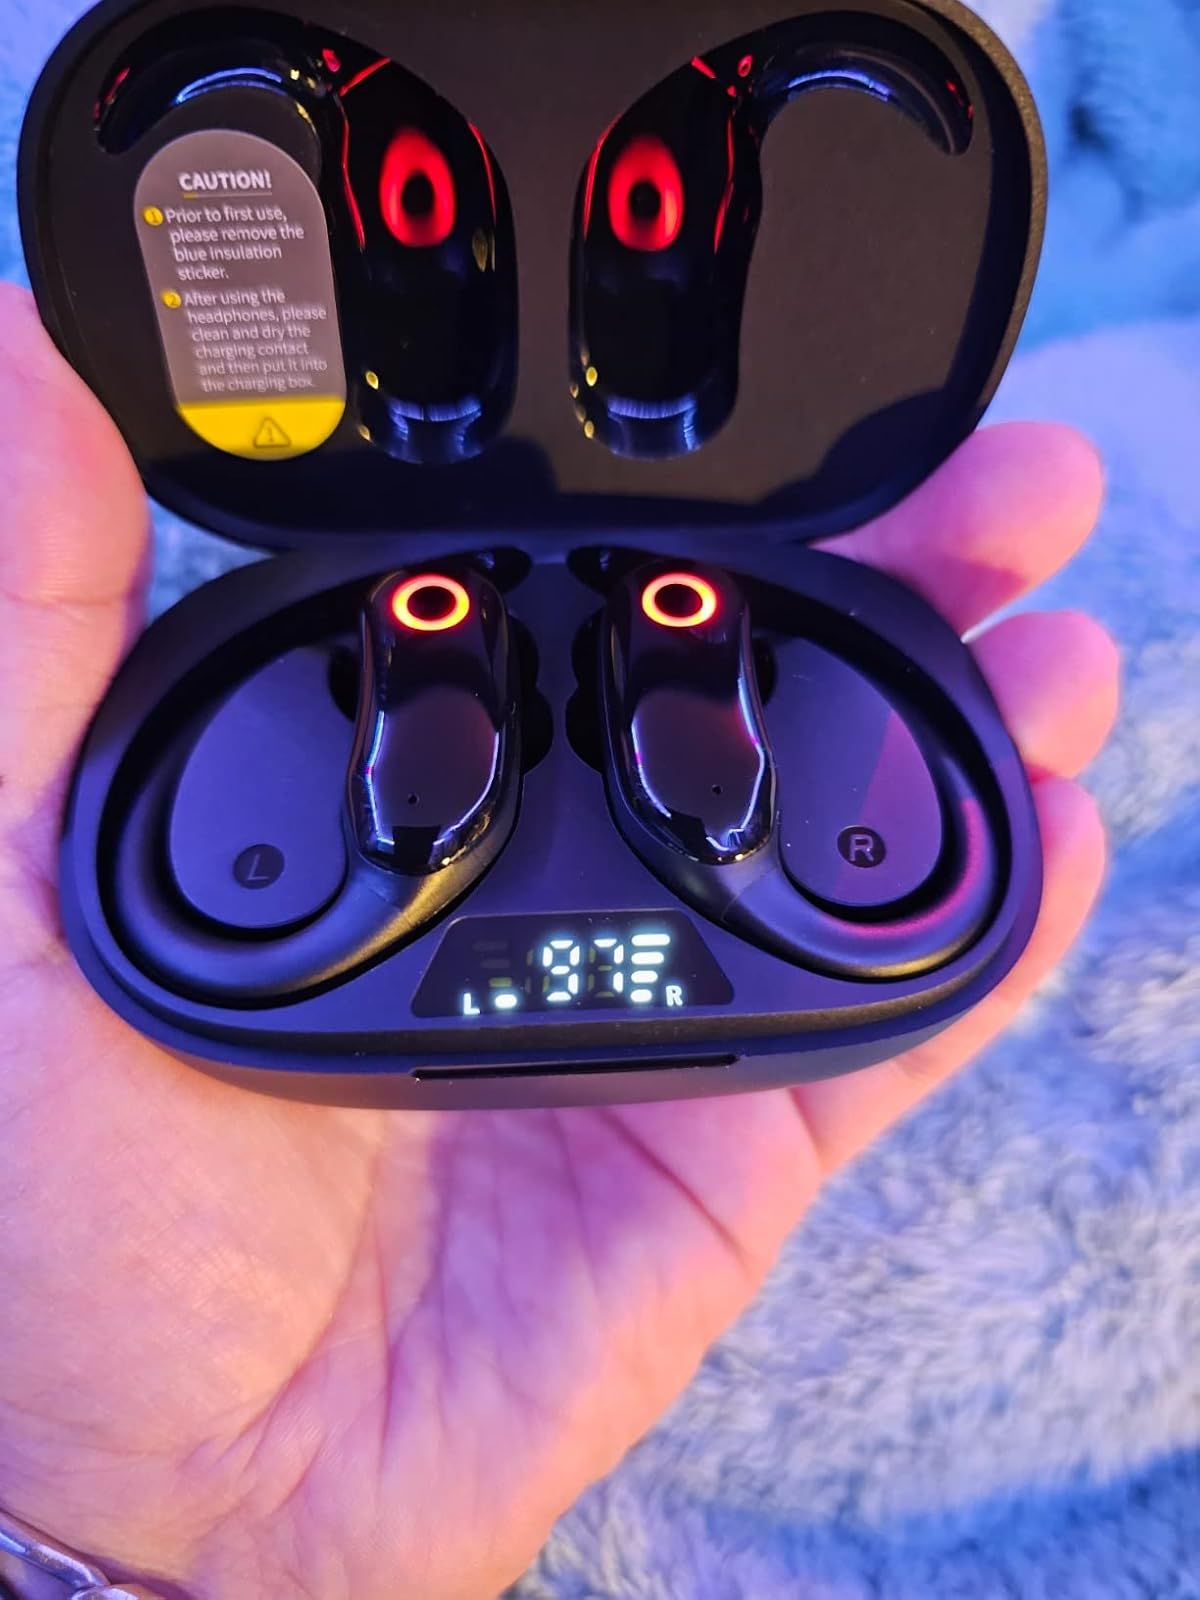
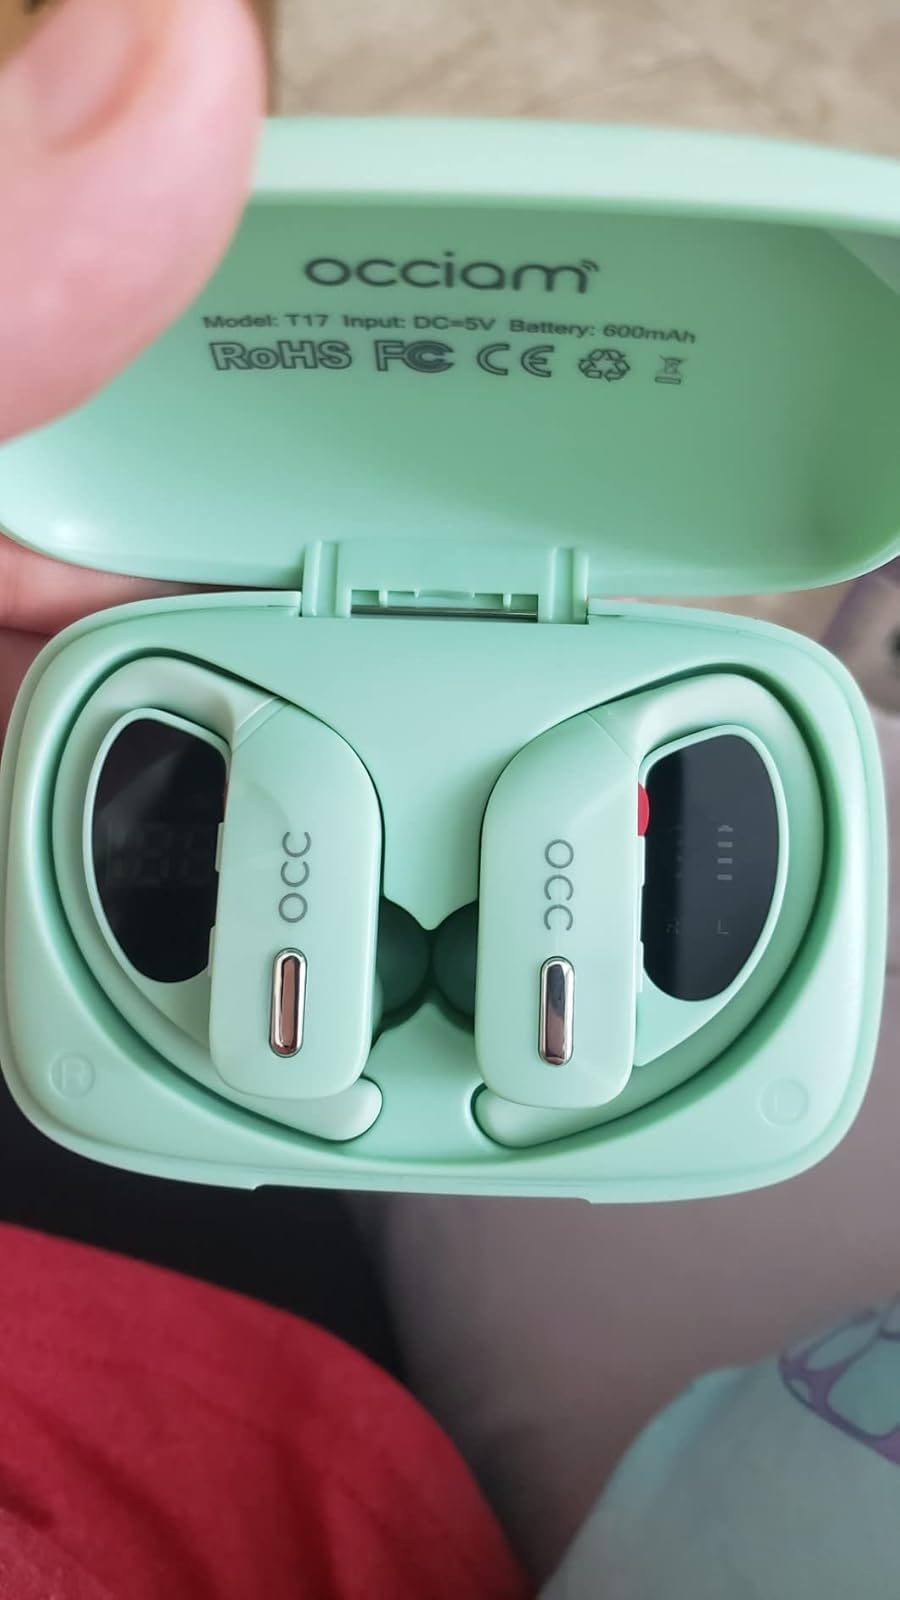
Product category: earbuds
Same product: no